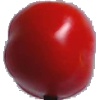
Label: Tomato 2